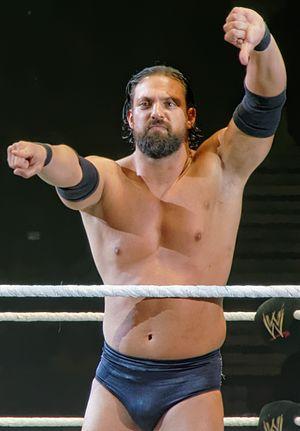
Le catcheur Aaron Steven Haddad aussi connu sous le nom de ""Damien Sandow"